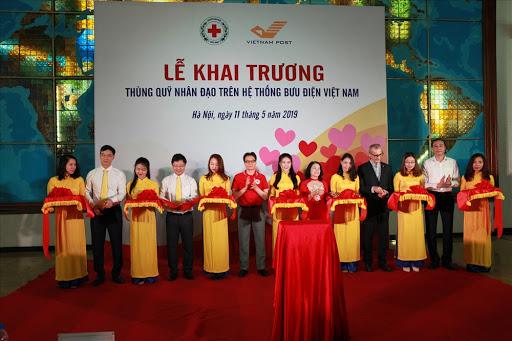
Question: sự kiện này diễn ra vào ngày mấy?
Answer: sự kiện này diễn ra vào ngày 11 tháng 5 năm 2019